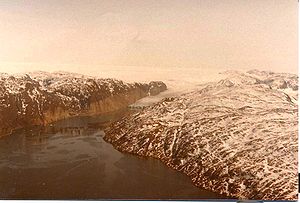
Arsuk
Gletsjer og indlandsis ved Arsukfjorden
"Arsuk ""det elskede sted"" er en bygd i Sydgrønland beliggende ca. 134 km fra Paamiut ved Arsukfjorden. Bygden tilhører Paamiut Præstegæld og Sermersooq Kommune. Den ligger ved den nordlige indsejling til Arsukfjorden, helt ude ved havet i læ for nordenvinden ved foden af Arsukfjordens vartegn, det 1418 meter høje Kungnait fjeld.